Awtel

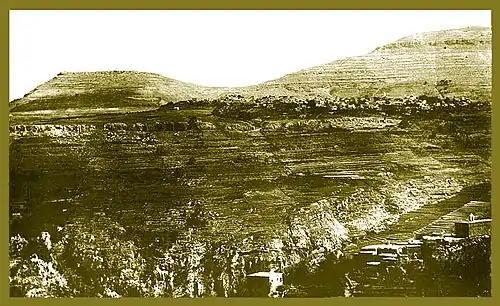
Bottom right, the commanding location of Saint Awtel Church in 1896

Saint Awtel's church in Kfarsghab, Lebanon is the only church in the country dedicated to this saint. It is built on a rocky promontory presenting steep faces of around 30 meters altitude, commanding the approaches through the Qadisha Valley. Its location is clearly that of a fortified place, echoing the etymological meaning of Kfarsghab#Etymology, "the fortified village". The first mention of Saint Awtel Church is a date for its renovation in 1470.